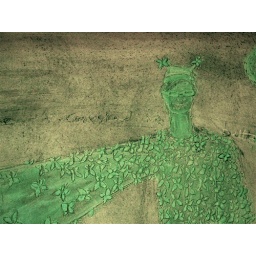
Caroline Chen in her butterfly dress